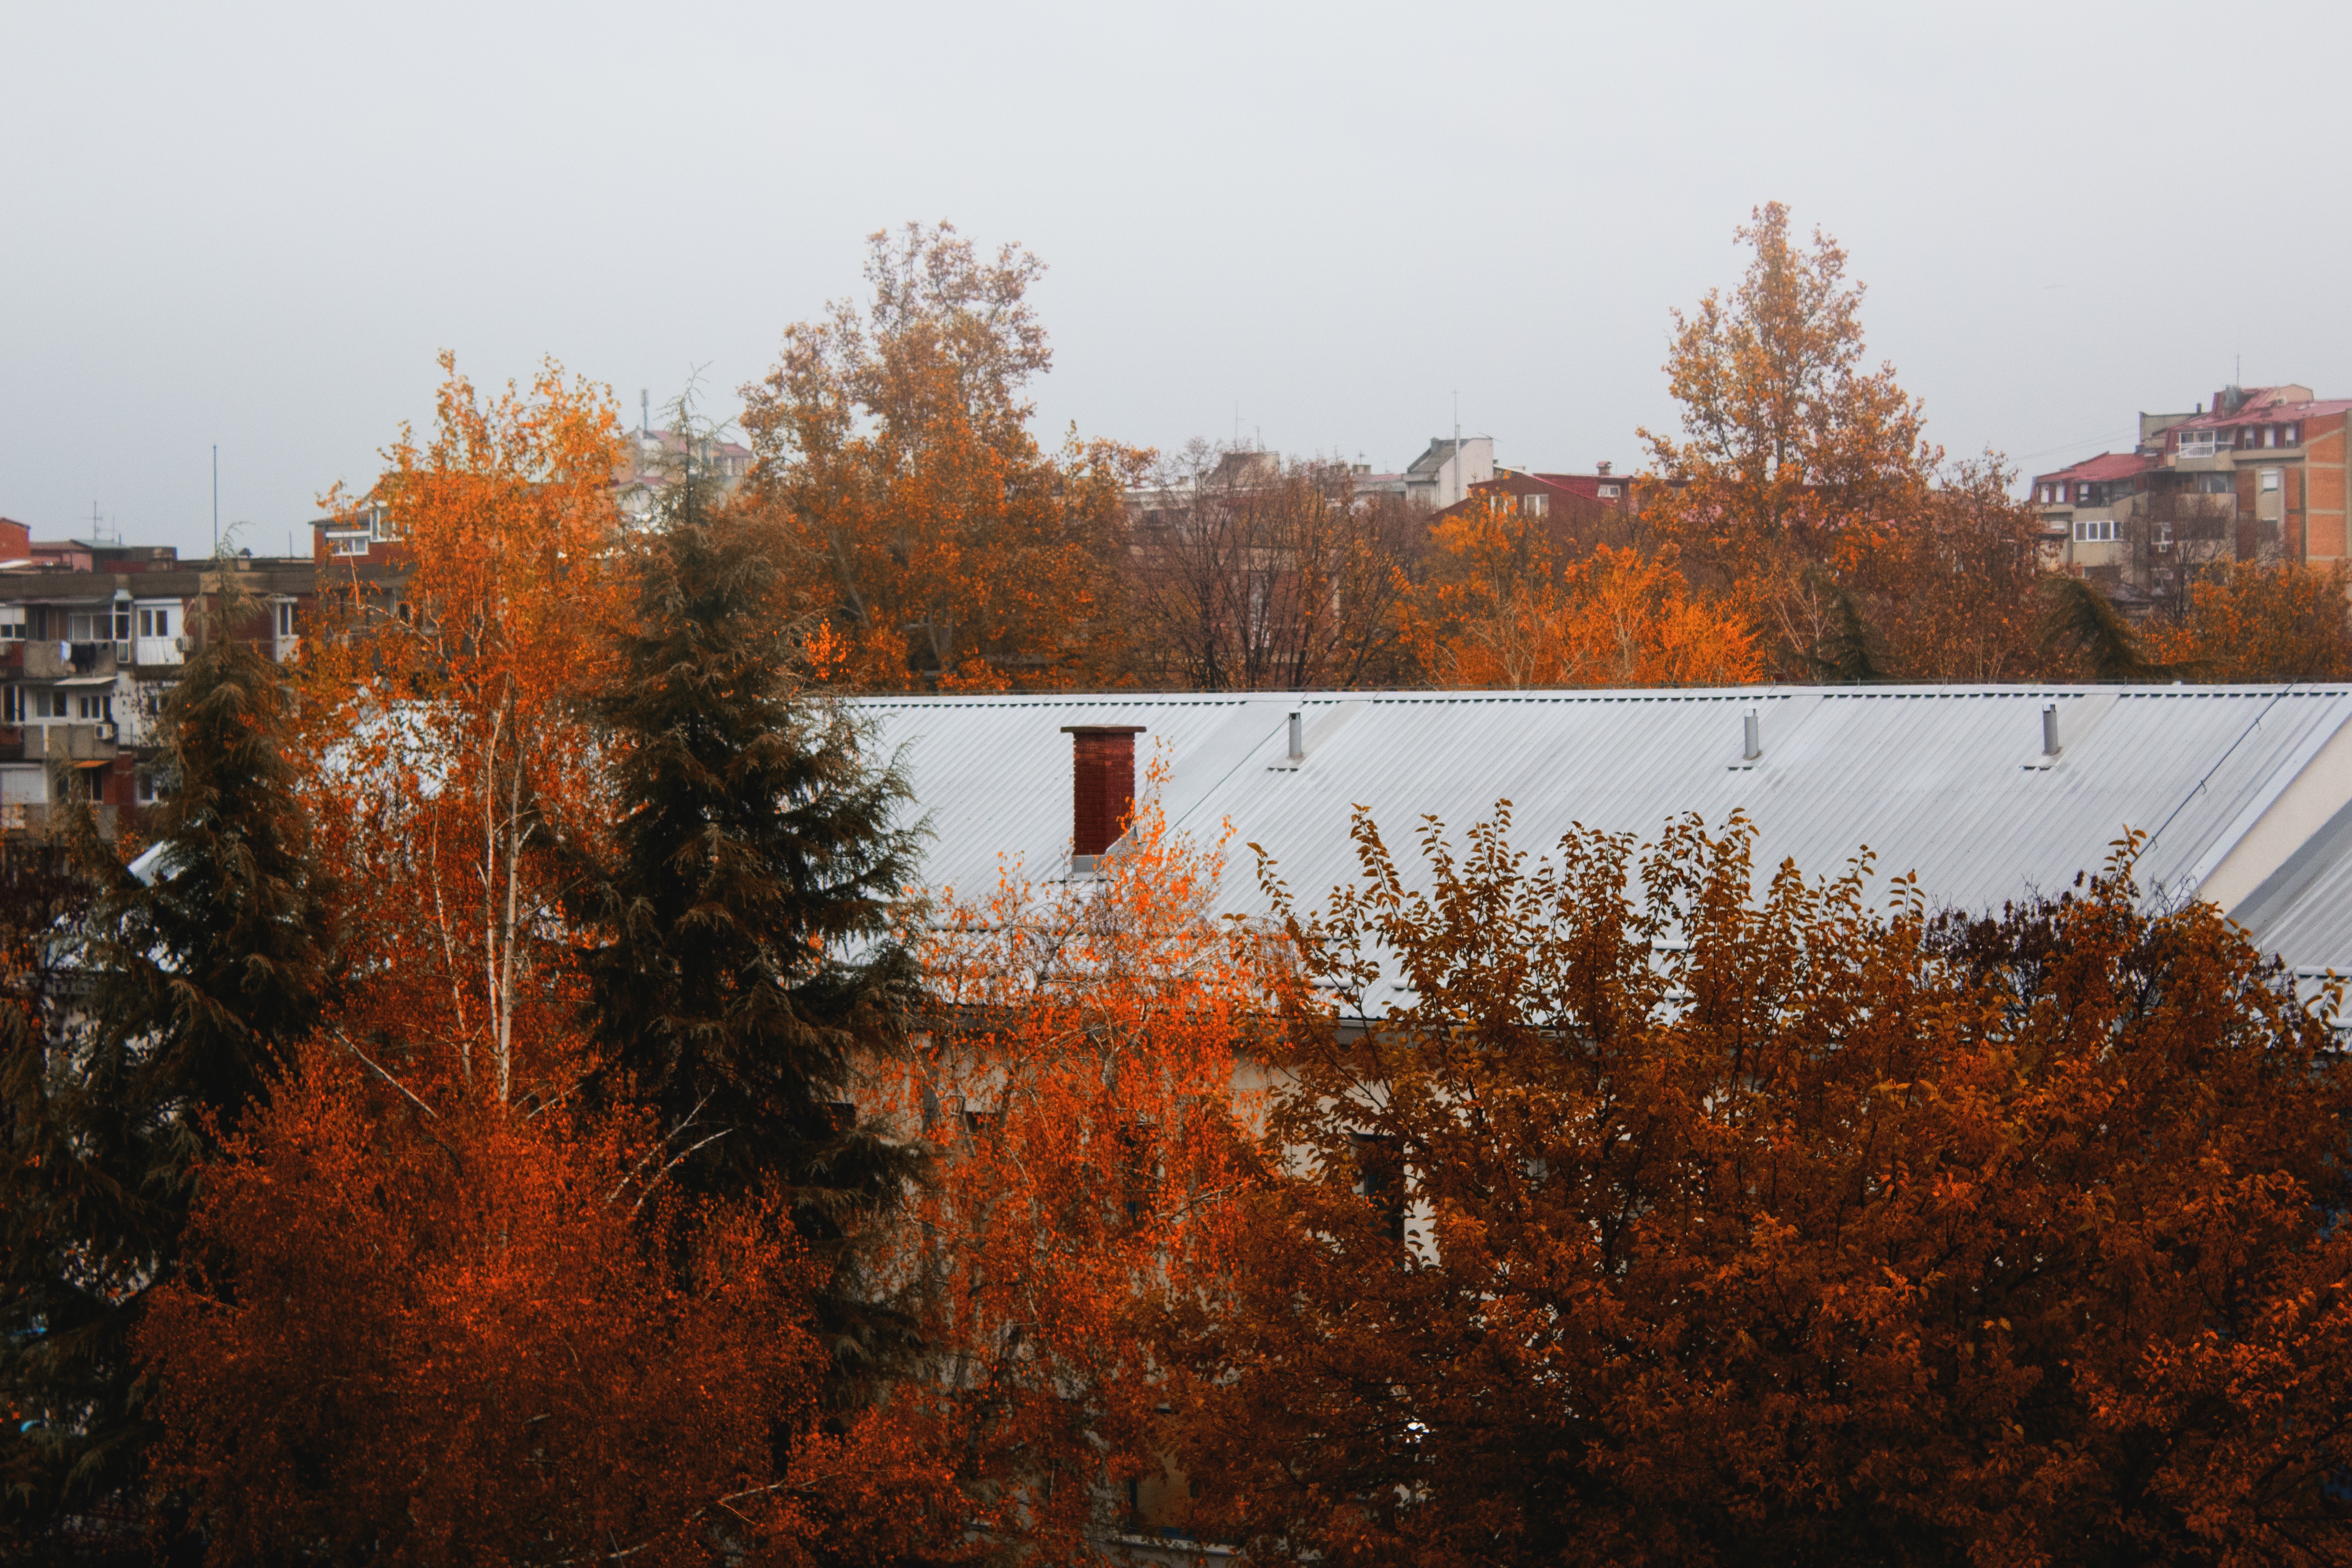
landscape, tree, nature, forest, snow, winter, plant, morning, leaf, frost, river, evening, reflection, autumn, season, rural area, atmospheric phenomenon, woody plant